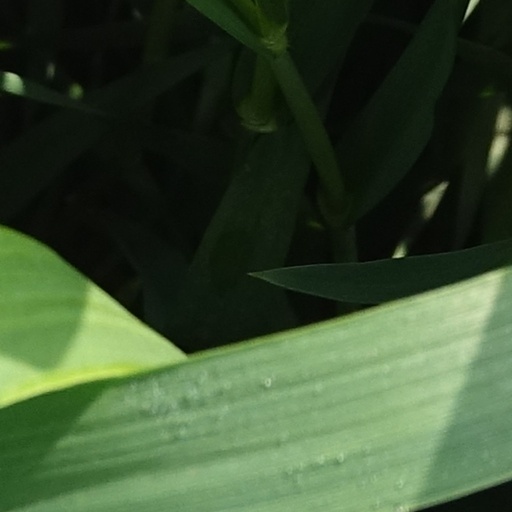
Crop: wheat